Mahan-class destroyer

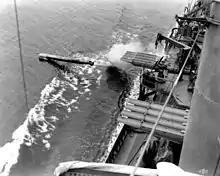

USS "Perkins" was commissioned in September 1936 and San Diego, California, became her homeport. She operated in the eastern Pacific prior to World War II, and was at the Mare Island Navy Yard when the Japanese struck Pearl Harbor. In mid-December, she escorted a convoy to Pearl Harbor, returned to Mare Island for new radar gear, and sailed back to Pearl Harbor the latter part of January 1942. The following month, "Perkins" departed Pearl Harbor and joined Australian, New Zealand, and other US ships in the ANZAC Squadron, charged with protecting the eastern approaches to Australia and New Zealand. She continued operations with ANZAC until April. In May 1942, "Perkins" participated in the Battle of the Coral Sea. After that, propeller problems took her to New Zealand and to Pearl Harbor, where repairs were completed. While at Pearl Harbor, additional radar gear and 40 mm guns were installed.